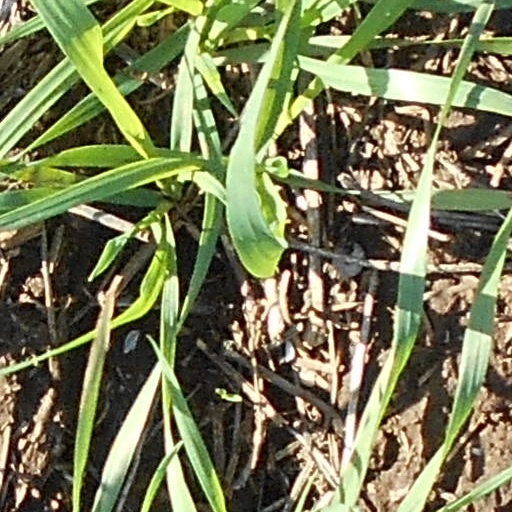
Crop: wheat